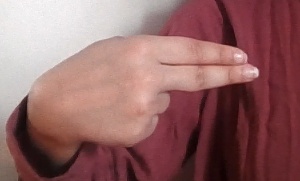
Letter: ain